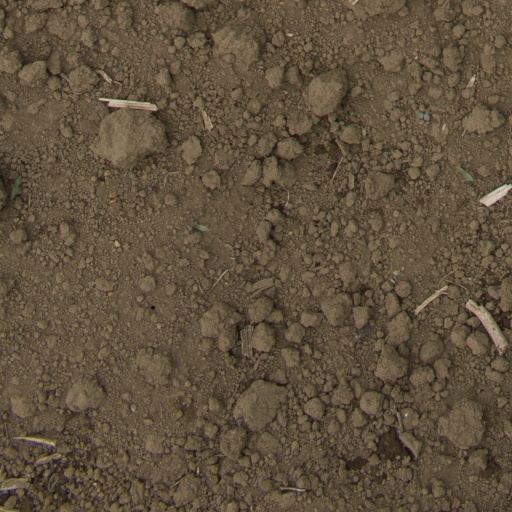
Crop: Jerusalem artichoke